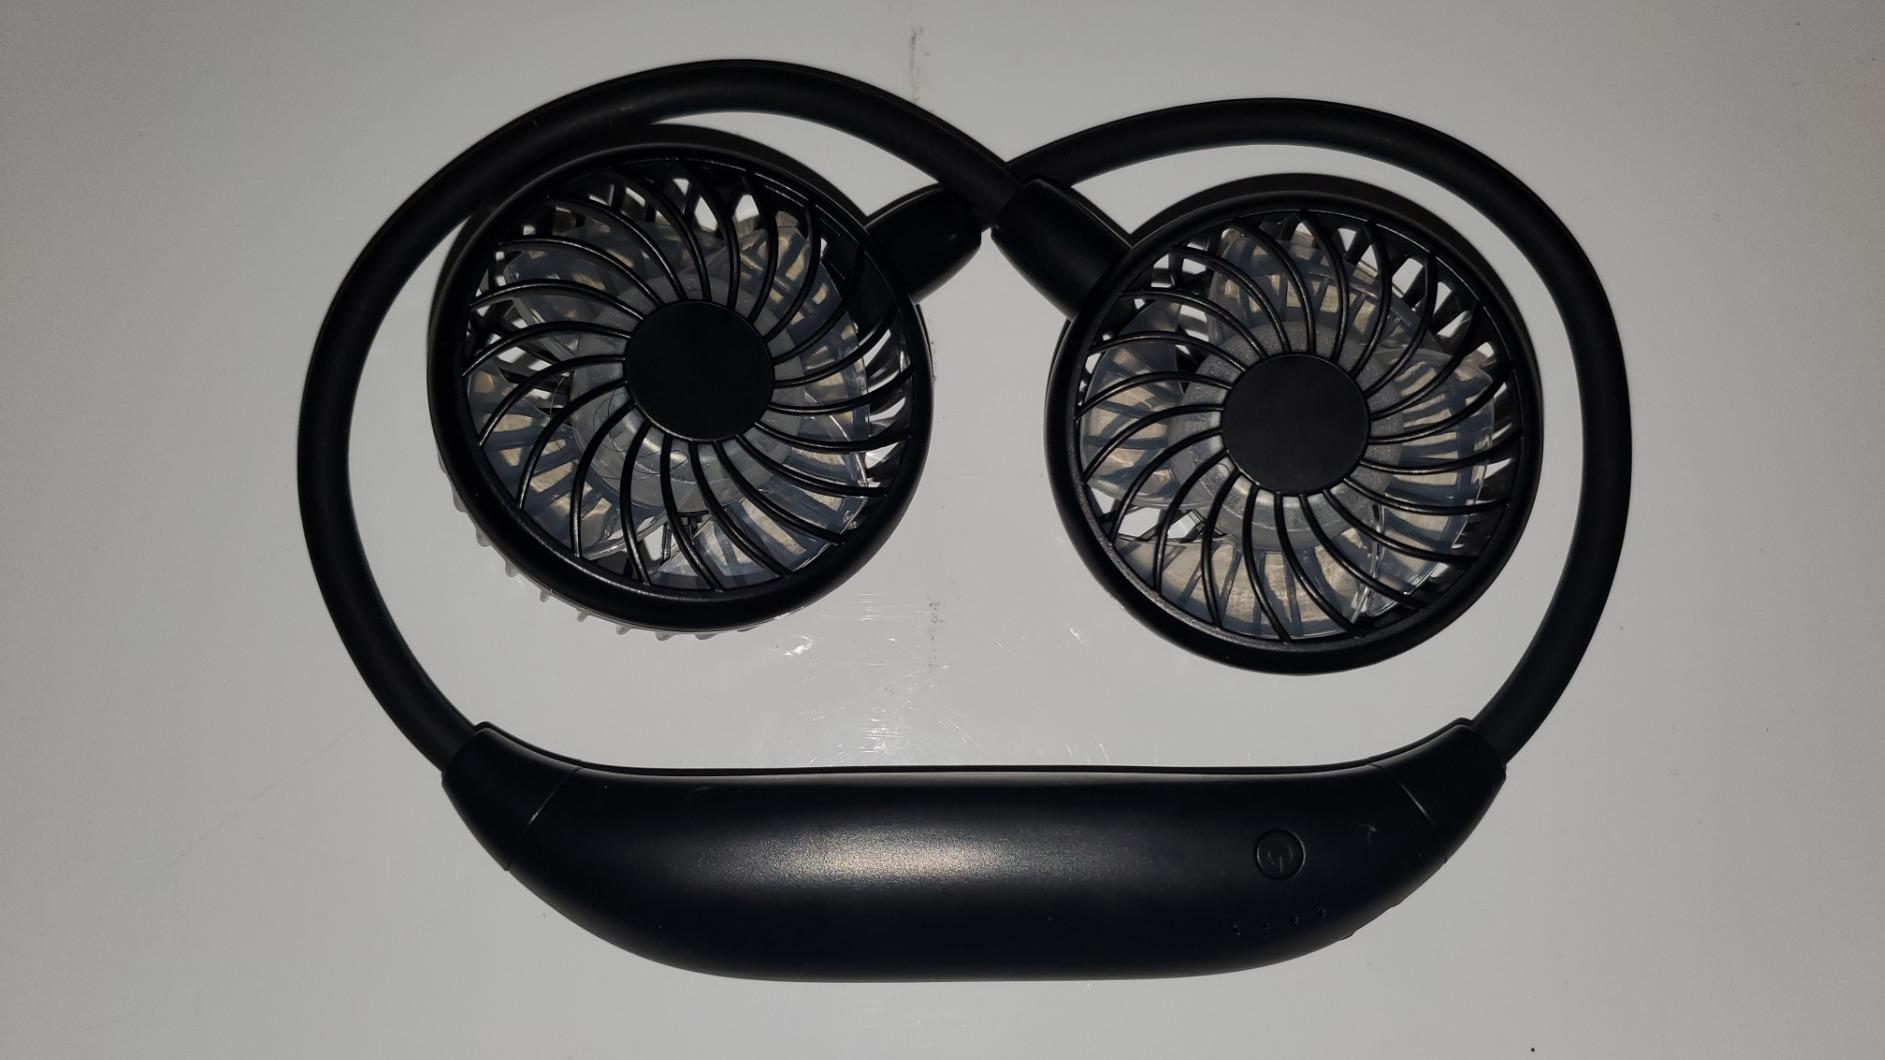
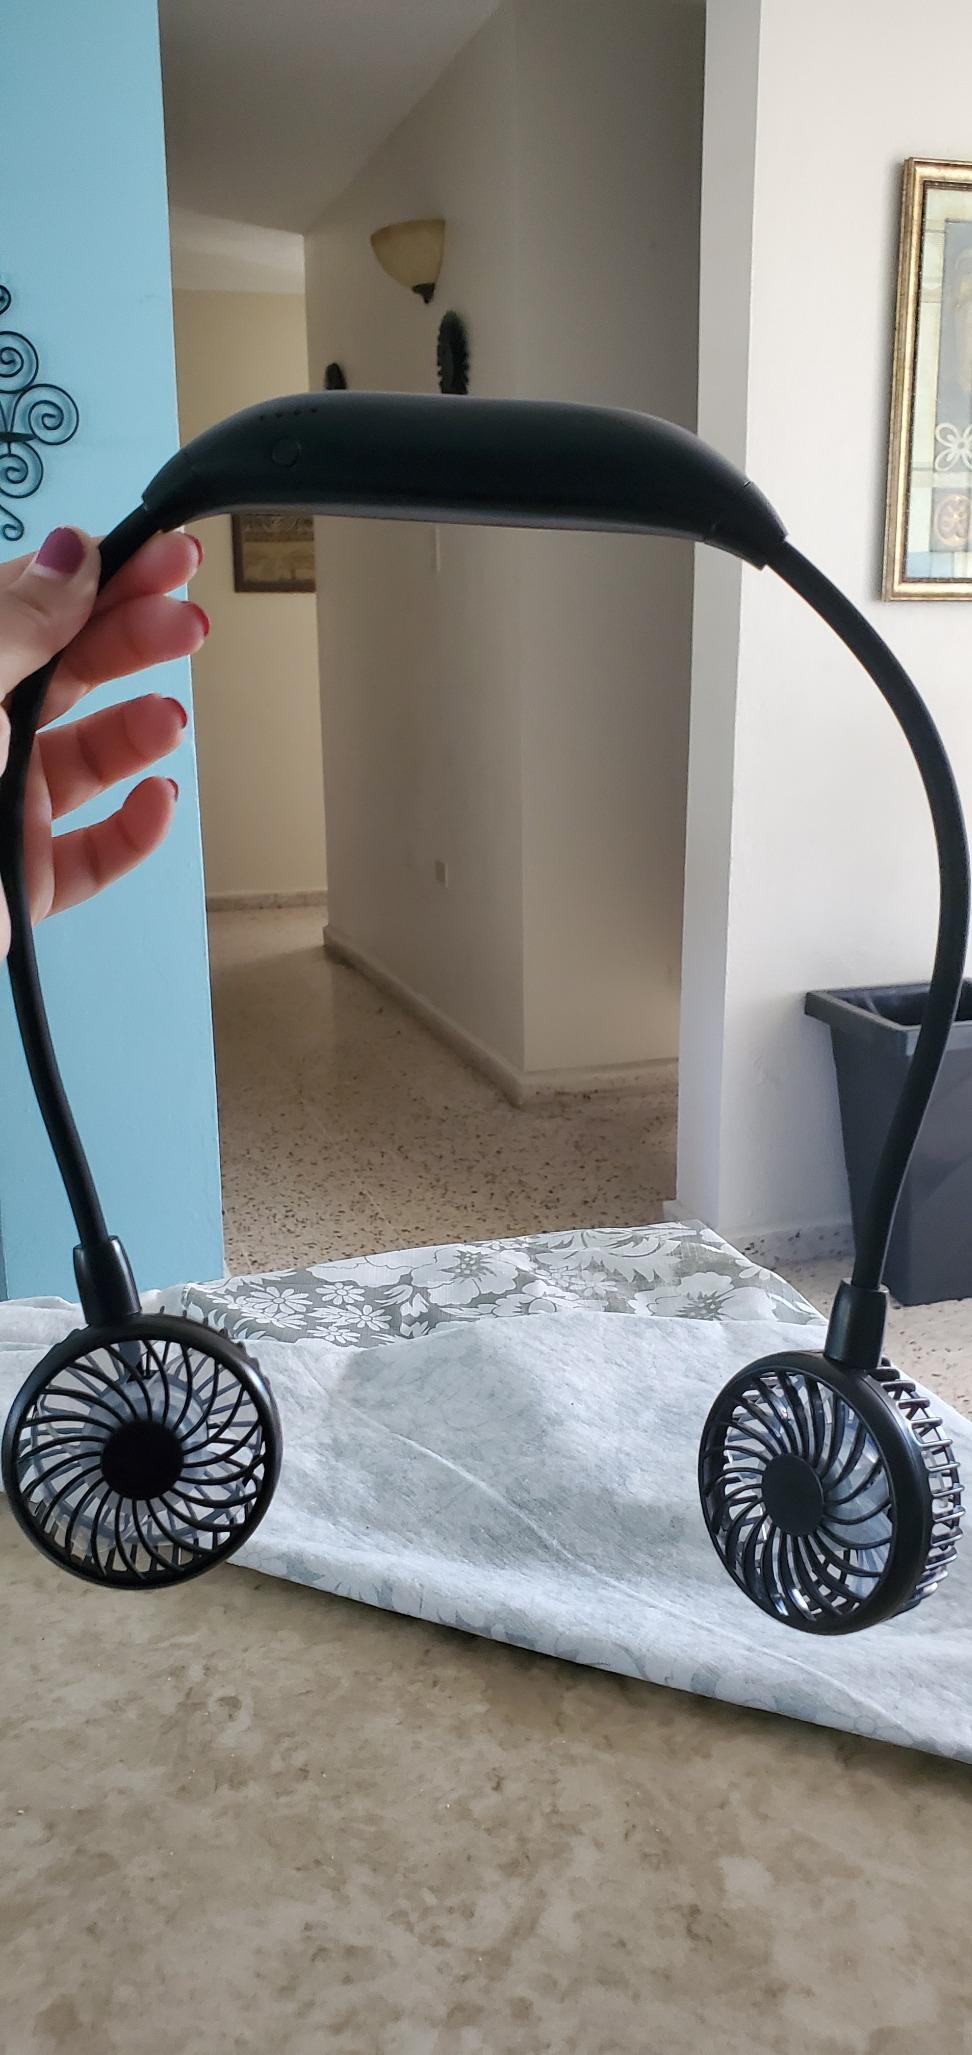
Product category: fan
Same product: yes